Calliactis parasitica

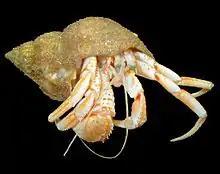
The hermit crab "Pagurus bernhardus" is a common symbiont of "C. parasitica"

Although "Calliactis parasitica" will occasionally attach to stones or empty shells, it is typically found on a gastropod shell inhabited by a hermit crab, and several individuals may live on the same shell. In the British Isles, the hermit crab is usually "Pagurus bernhardus", but other species may be associated with "C. parasitica" in other parts of its range. "C. parasitica" is thought to use a chemical signal to detect its favoured shell, that of the whelk "Buccinum undatum", because it has been observed in aquaria to mount the shell of a living "B. undatum", although the whelk ensures that the sea anemone does not remain there.